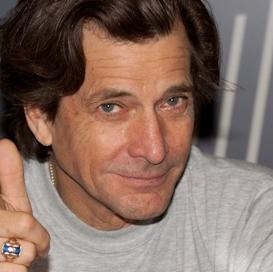
Age: 65